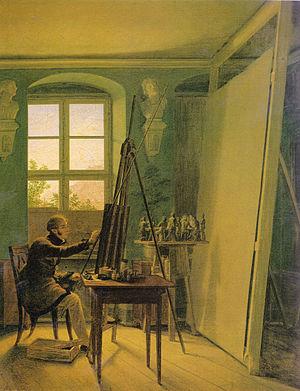
John Friedrich Matthäi est un peintre allemand de portraits et de scènes historiques.